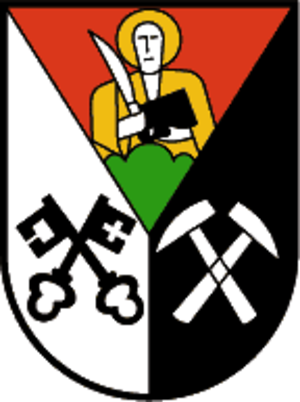
Bartholomäberg est une commune autrichienne du district de Bludenz dans le Vorarlberg.